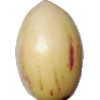
Label: Pepino 1